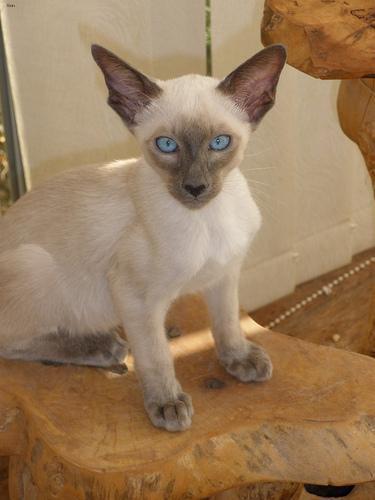
Siamese